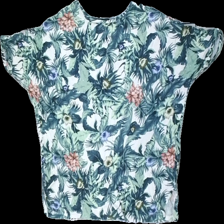
View: front
Type: T-shirt
Category: Ladies
Brand: Mywear (Ica)
Colors: Green, White, Pink, Multicolor
Material: 100% Viscose
Pattern: Floral print
Cut: Regular, C-collar
Size: S
Season: All
Holes: Minor
Damage: hole
Damage location: top left
Price range: <50
Recommended usage: Reuse
Description: Patterned t-shirt